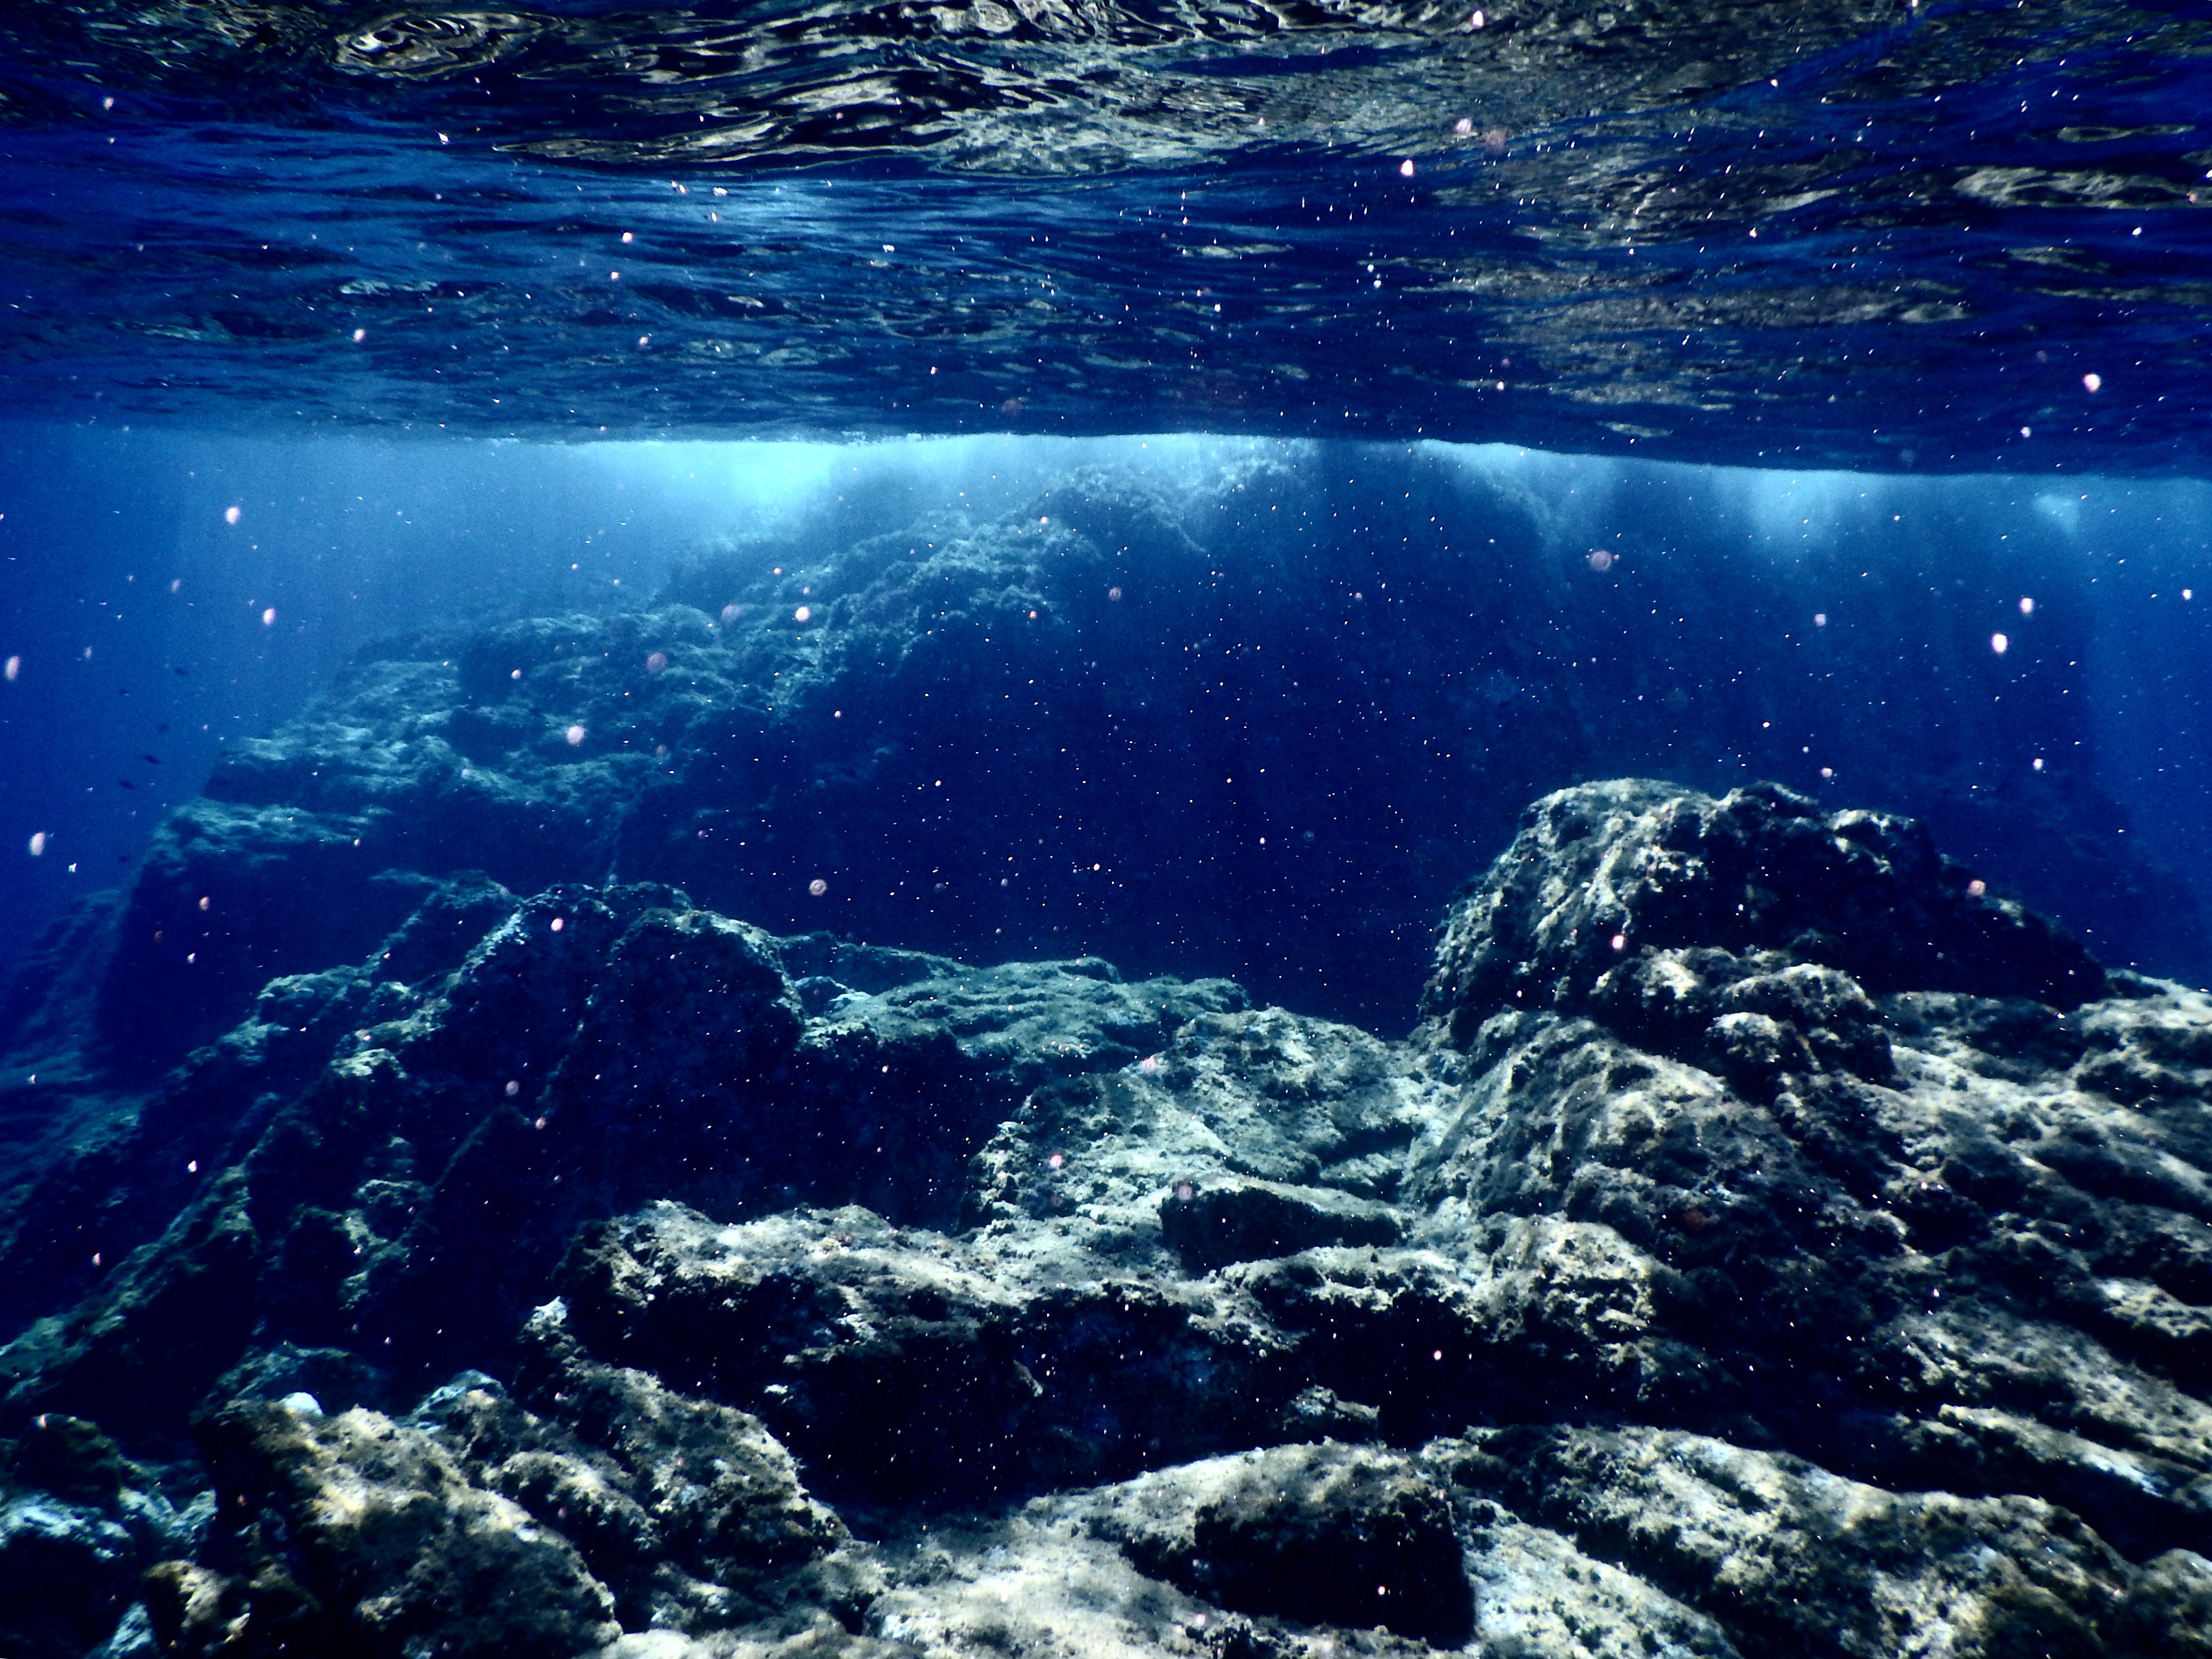
sea, ocean, wave, underwater, outer space, earth, planet, astronomical object, wind wave, marine biology